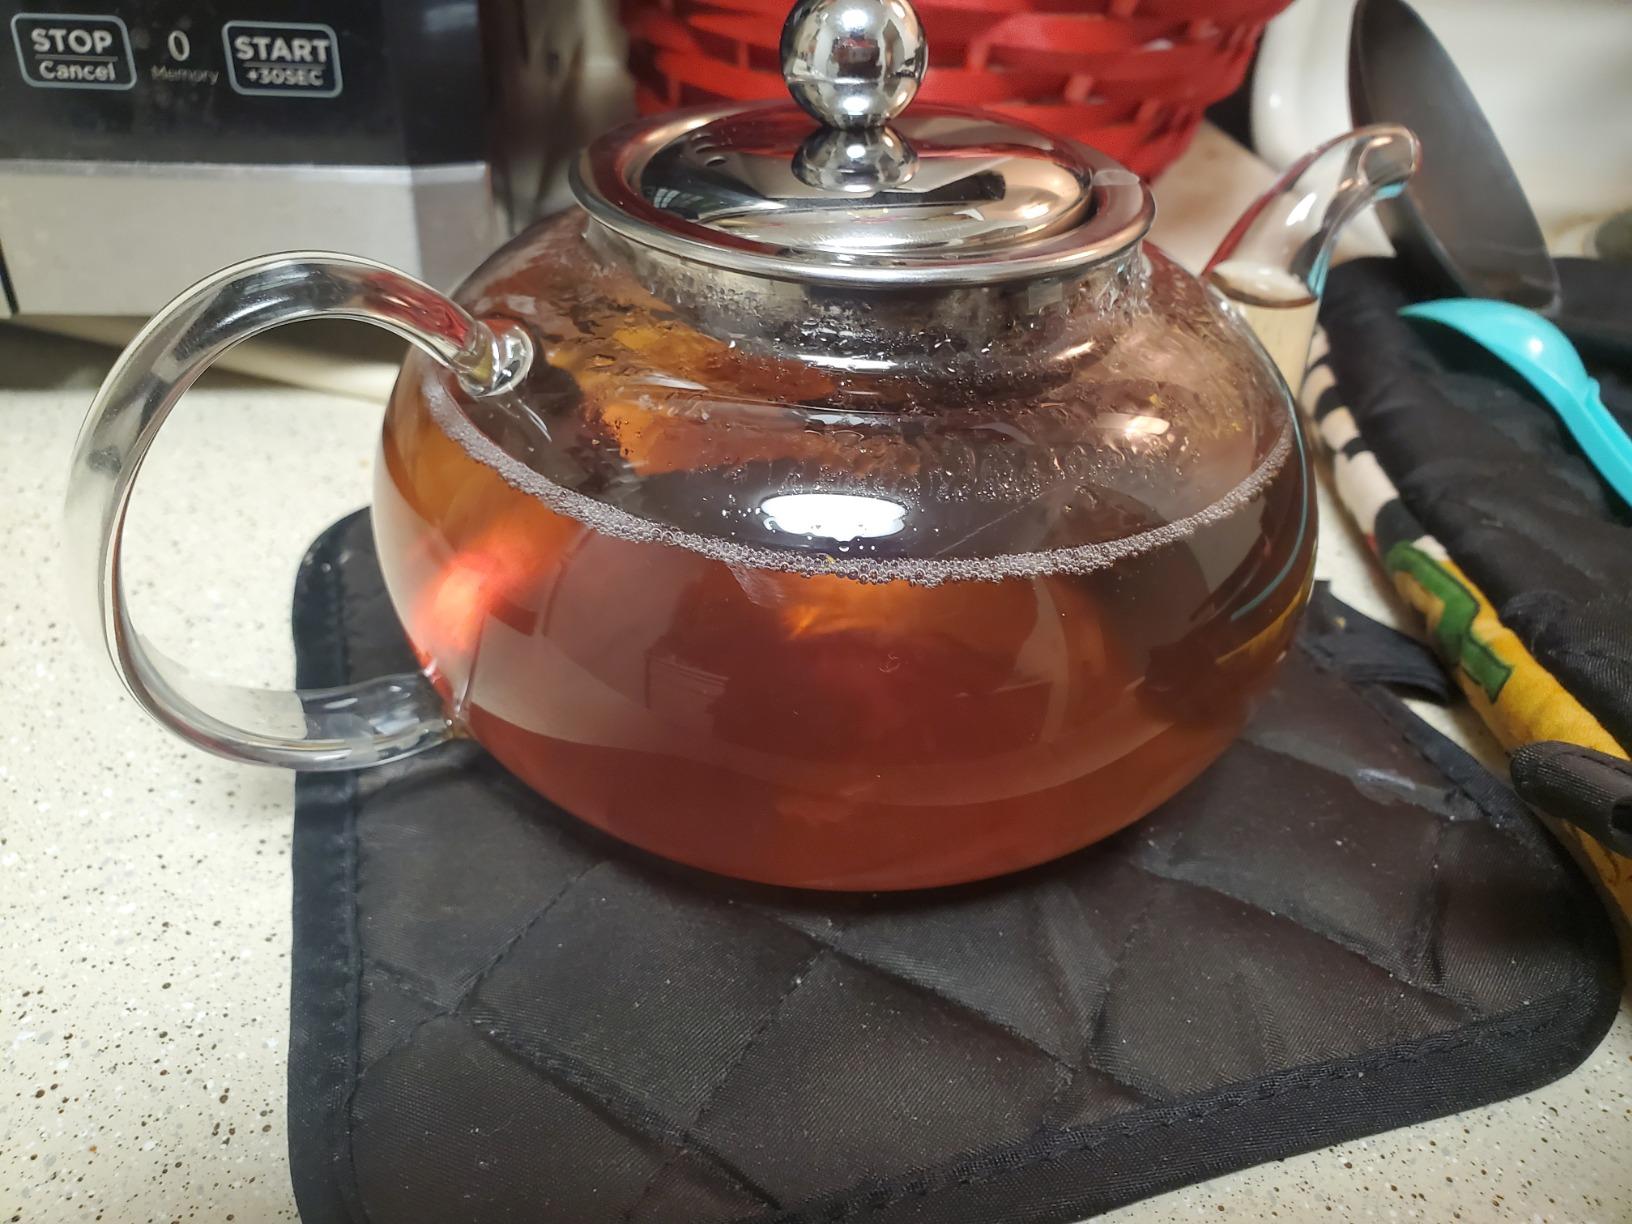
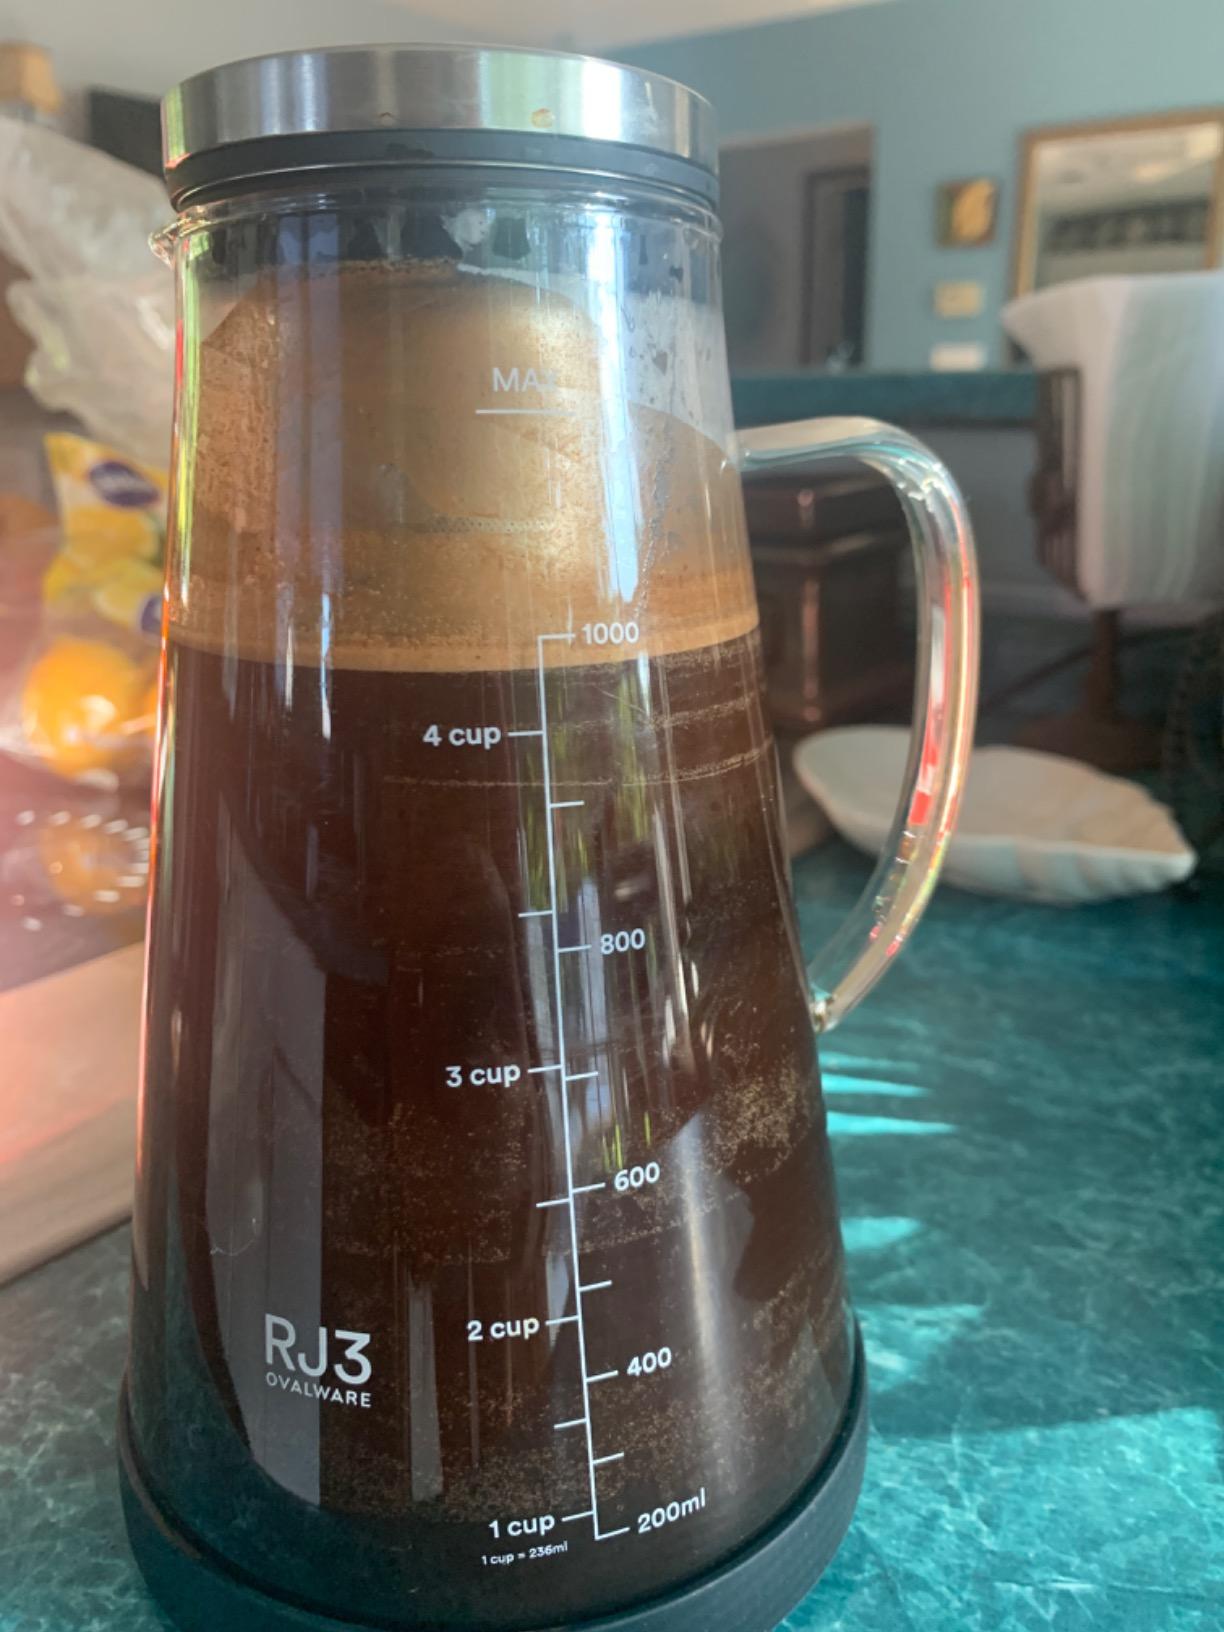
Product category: items_tea
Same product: no